Jerry Wexler

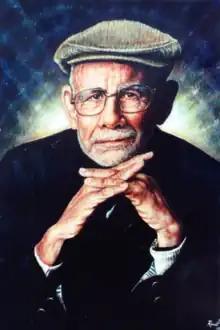

Gerald Wexler (January 10, 1917 – August 15, 2008) was a music journalist turned music producer, and was a major influence on American popular music from the 1950s through the 1980s. He coined the term "rhythm and blues", and was integral in signing and/or producing many of the biggest acts of the time, including Ray Charles, the Allman Brothers, Chris Connor, Aretha Franklin, Led Zeppelin, Wilson Pickett, Dire Straits, Dusty Springfield and Bob Dylan. Wexler was inducted to the Rock and Roll Hall of Fame in 1987 and in 2017 to the National Rhythm & Blues Hall of Fame.